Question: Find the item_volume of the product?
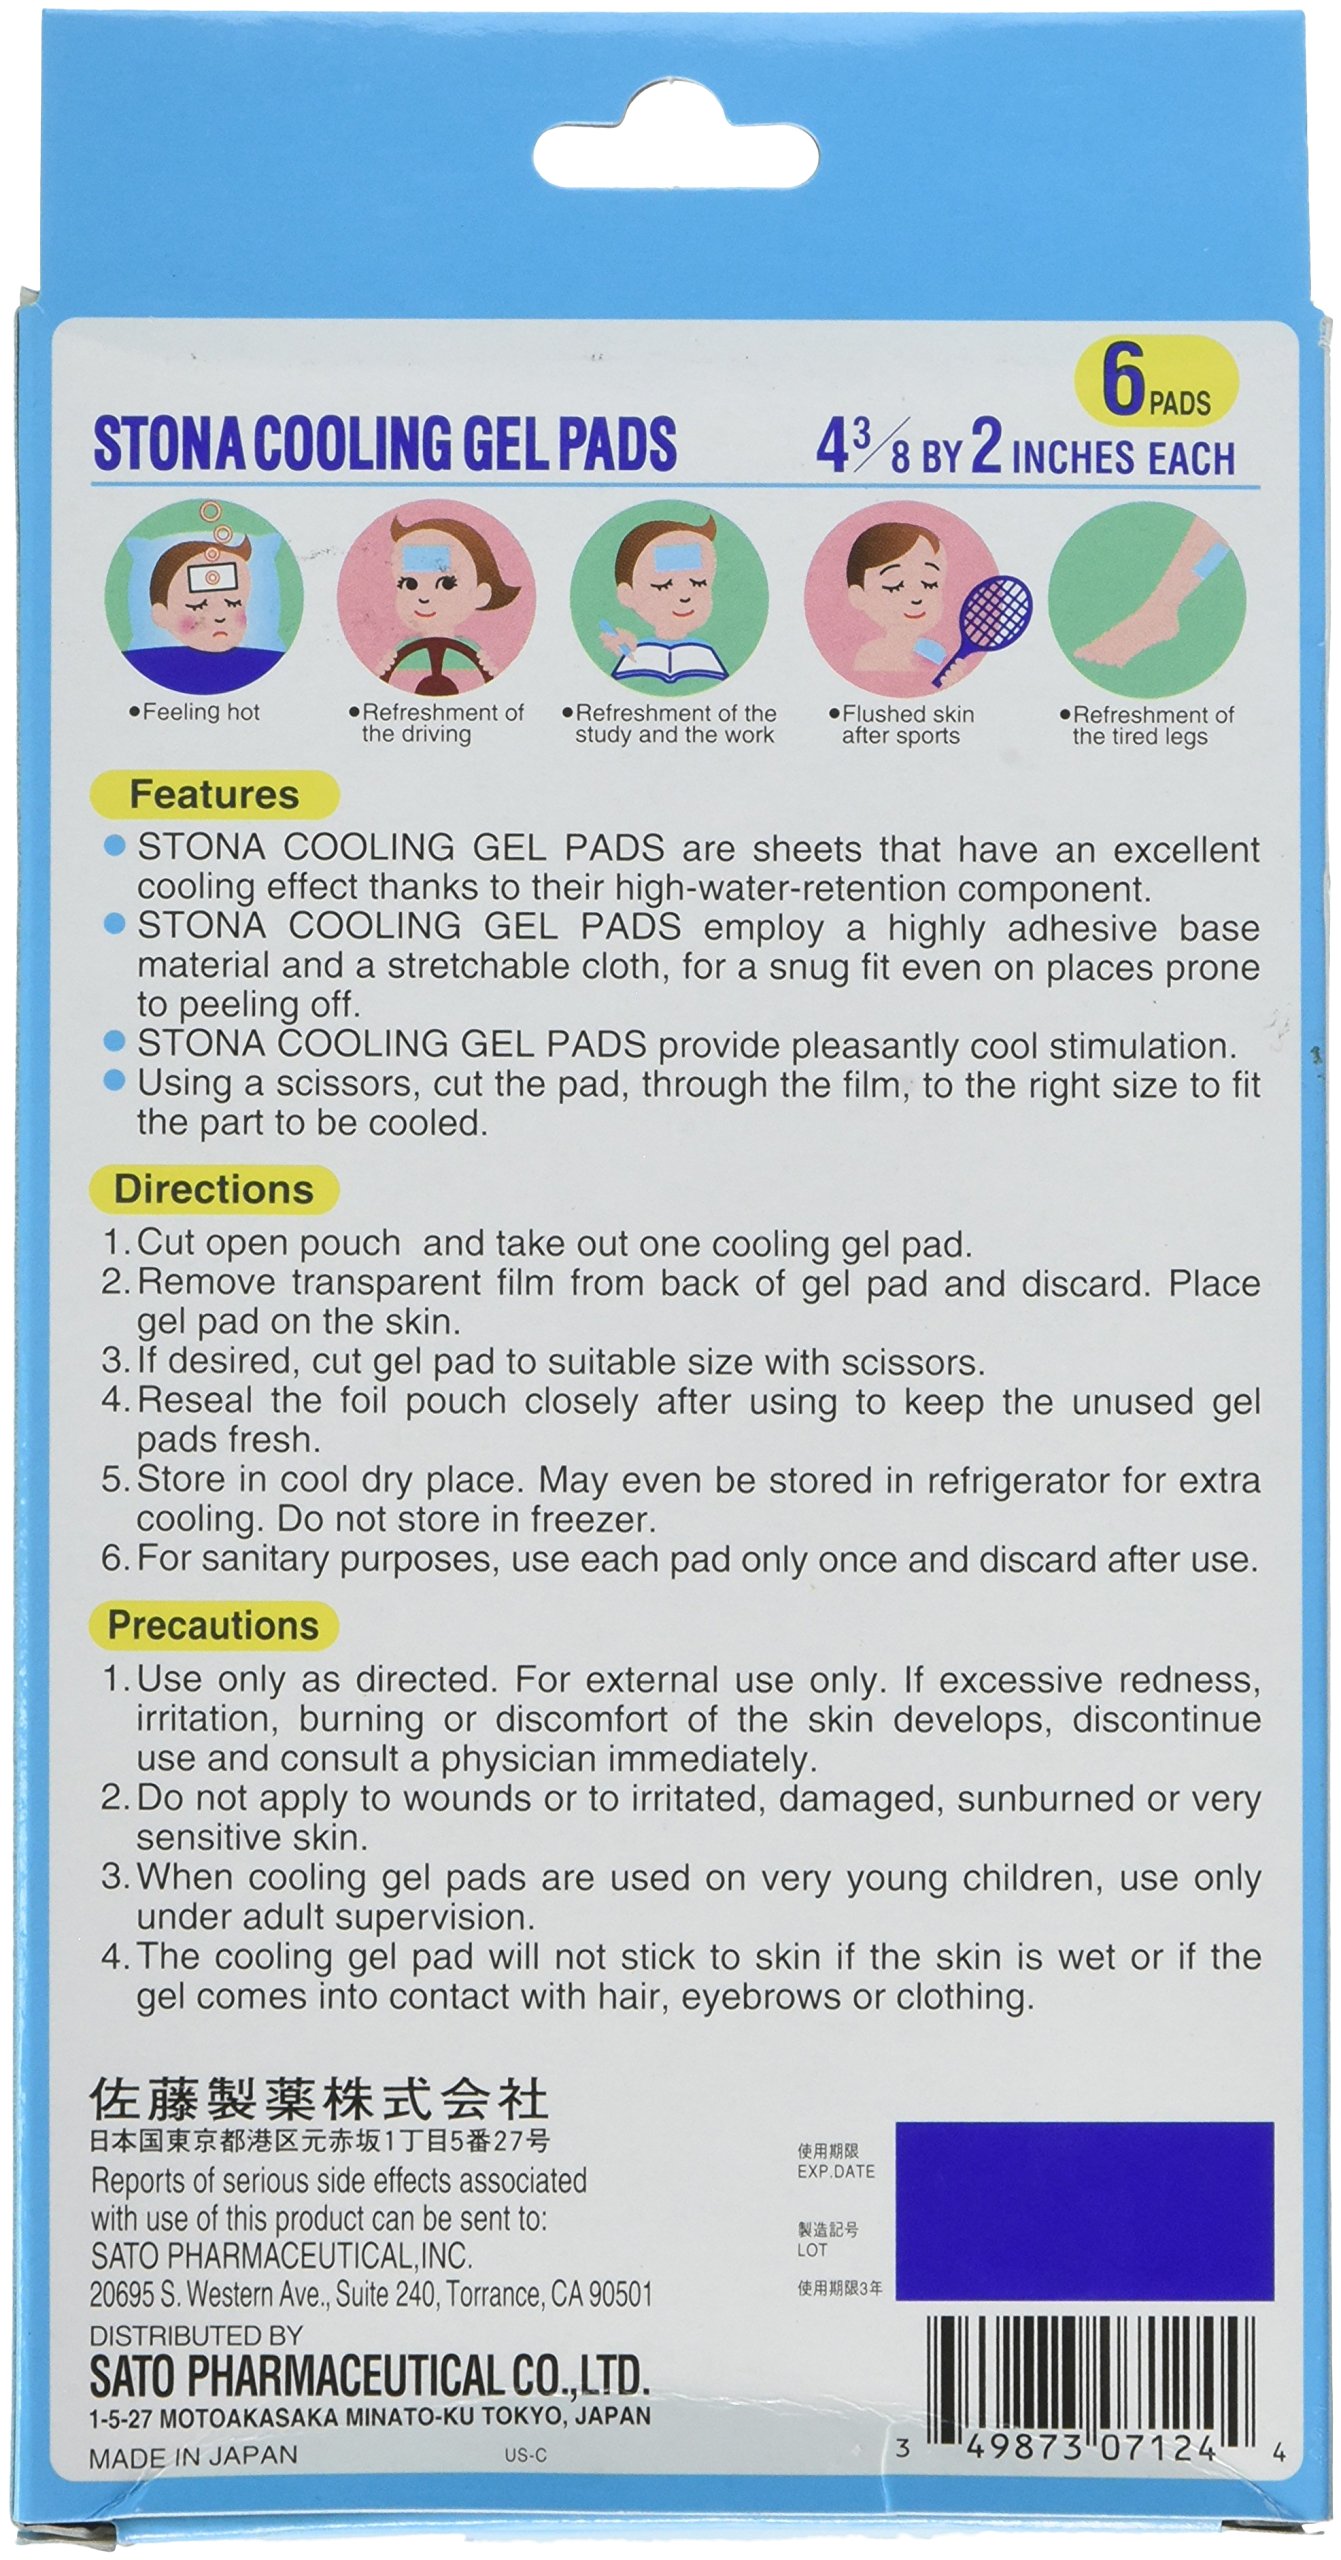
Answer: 1.0 cubic foot